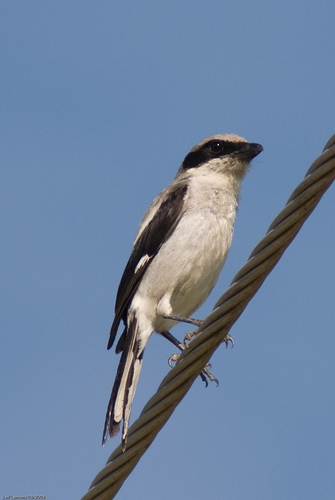
this bird has a black swatch over the eye and a black flat beak.
a white bird with brown crown and black wings and tail.
this bird is white and black in color with a stubby black beak and black eye rings.
this bird has a white body, black wings and a black nape.
this bird has a white belly, a black crown, and a white abdomen
this is a small white bellied bird with black wings, back and white tail and a grey head with a black mask.
a bird with white belly and breast, black eyebrow and the bill is black and pointed
this bird has wings that are black and has a white belly
this particular bird has a belly that is white and graythe bird is small with a black beak and a white belly.
Species: Loggerhead Shrike